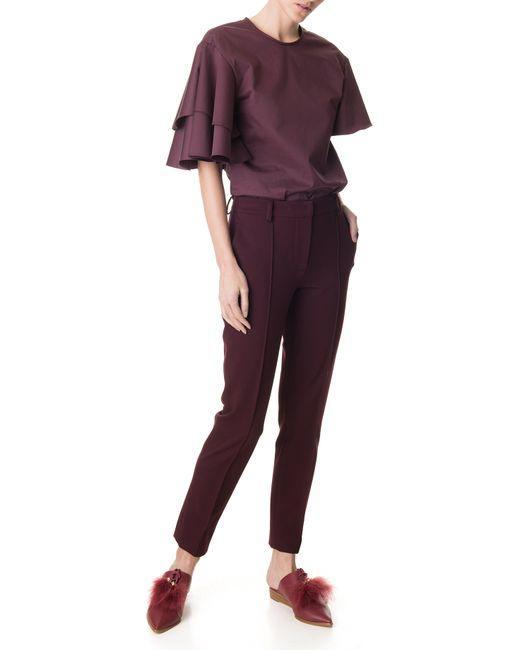
rot violett skinny hohe Taille formell oder lässig